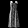
Label: Dress